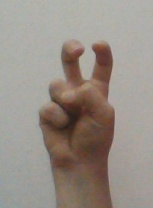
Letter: toot